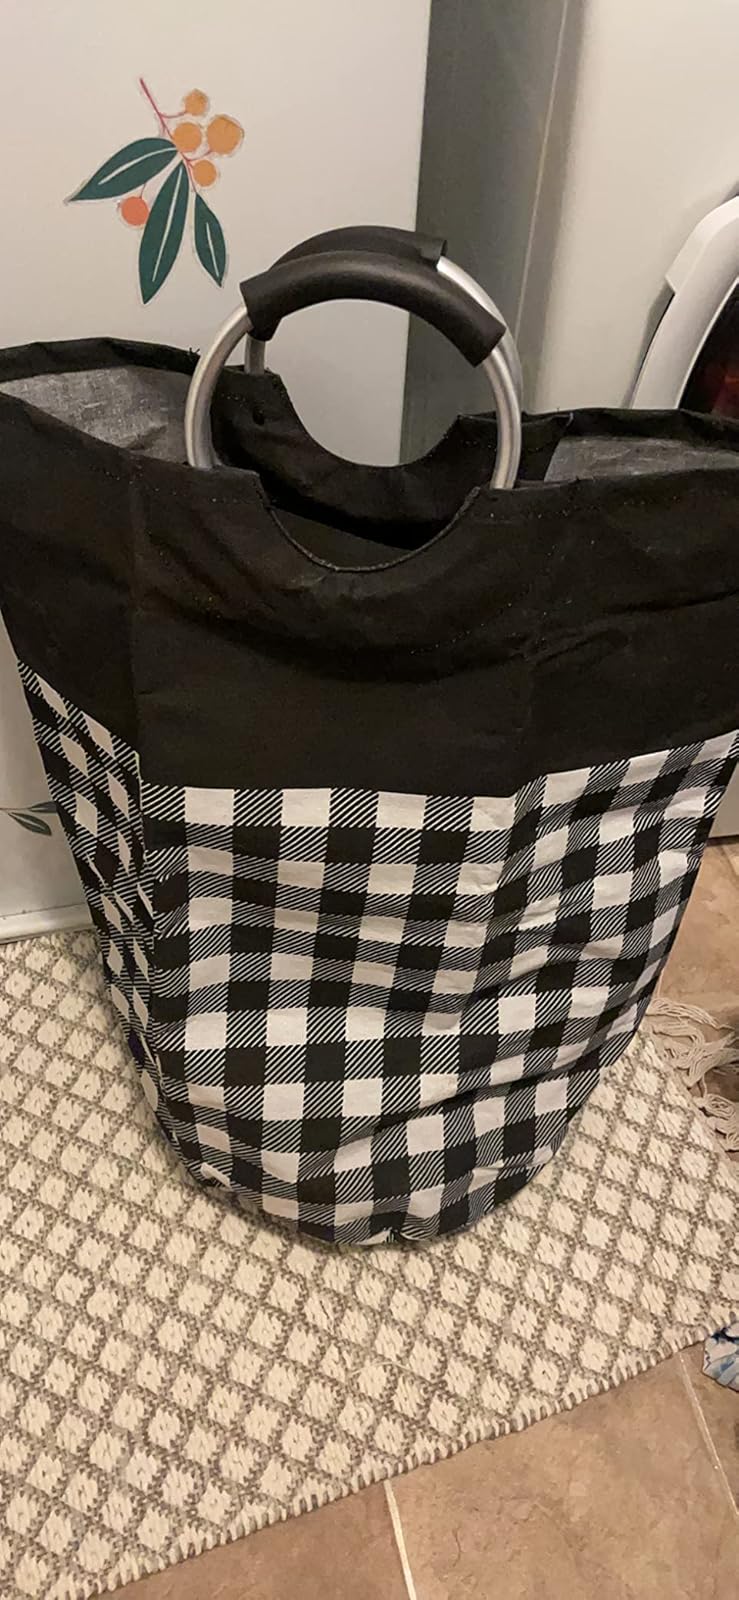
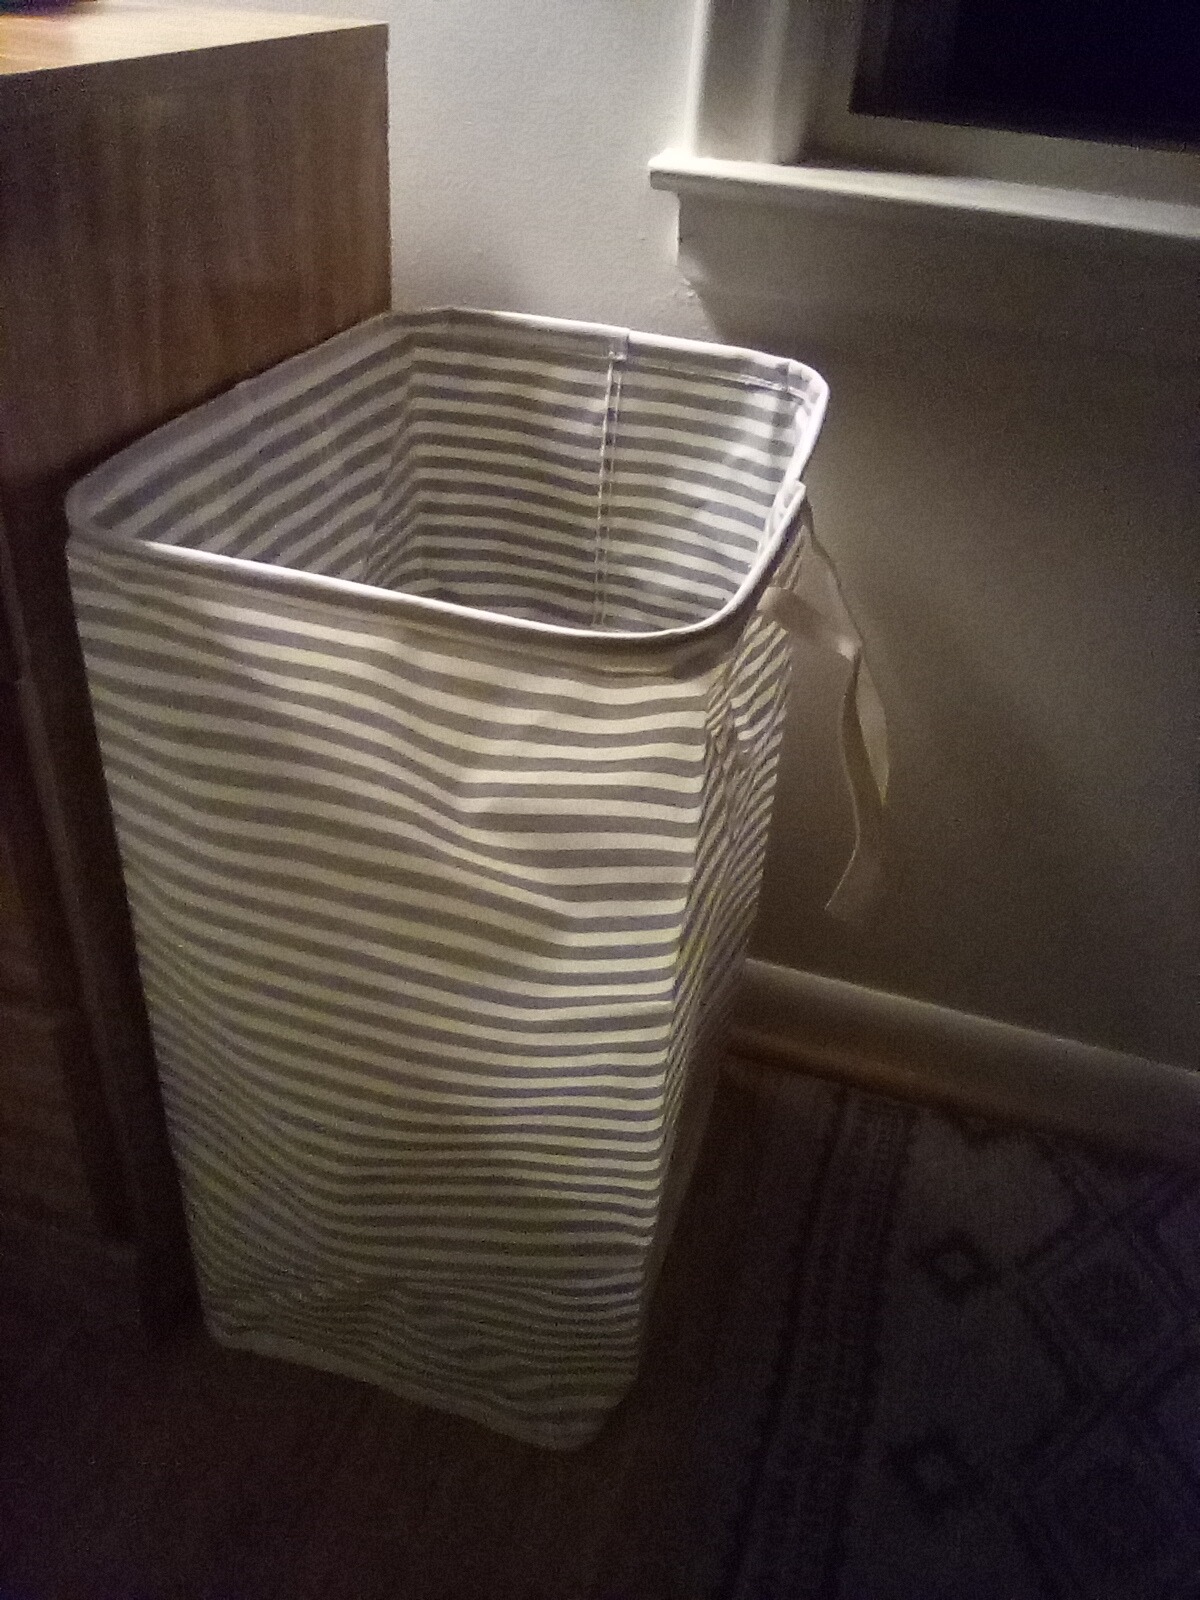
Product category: items_hamper
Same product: no